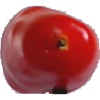
Label: Tomato 2